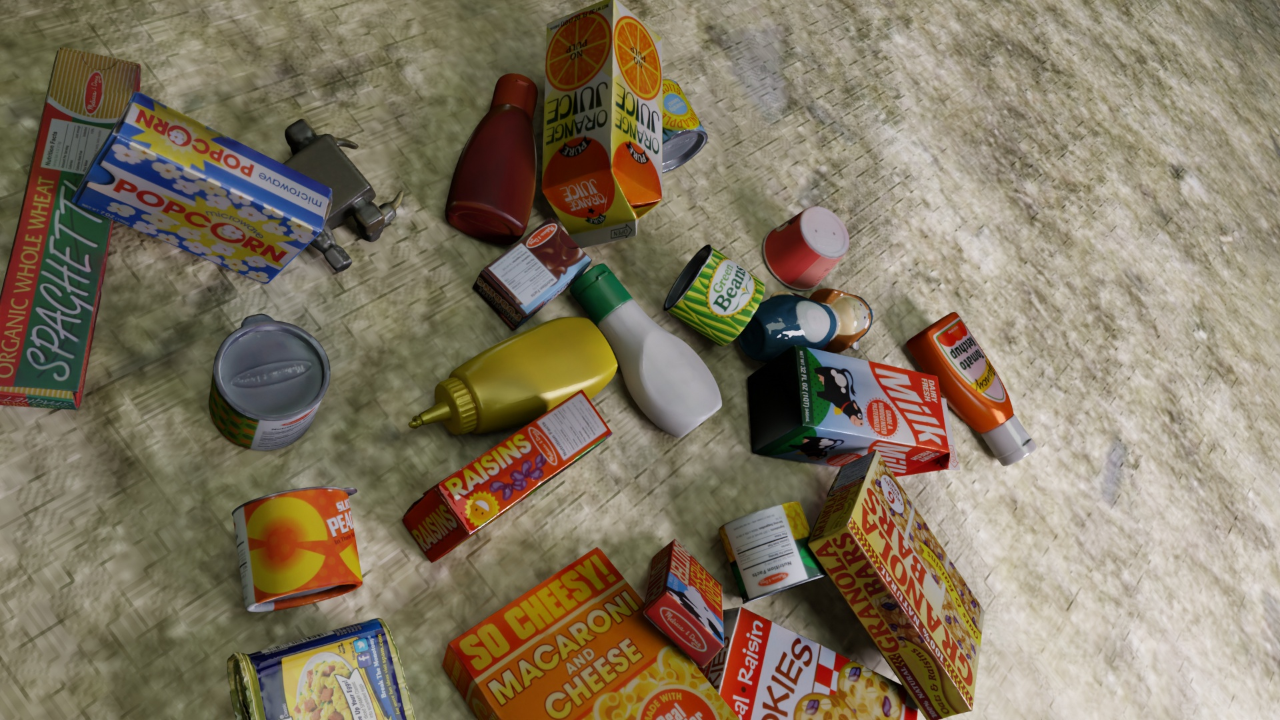
Question:
What are the five normalized (x, y) points between 0 and 1 in the image that outline the grasp plane for the bottle of tangy BBQ sauce? Your answer should be as Grasp center: [], Left finger base: [], Right finger base: [], Left finger tip: [], Right finger tip: [].
Answer: Grasp center: [0.420312, 0.116667], Left finger base: [0.374219, 0.066667], Right finger base: [0.464844, 0.163889], Left finger tip: [0.35625, 0.122222], Right finger tip: [0.44375, 0.2125]